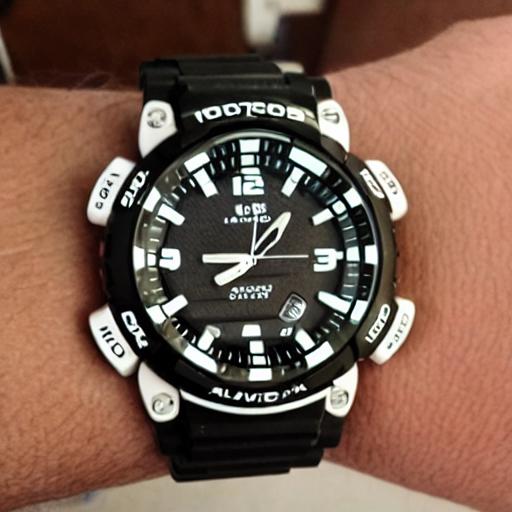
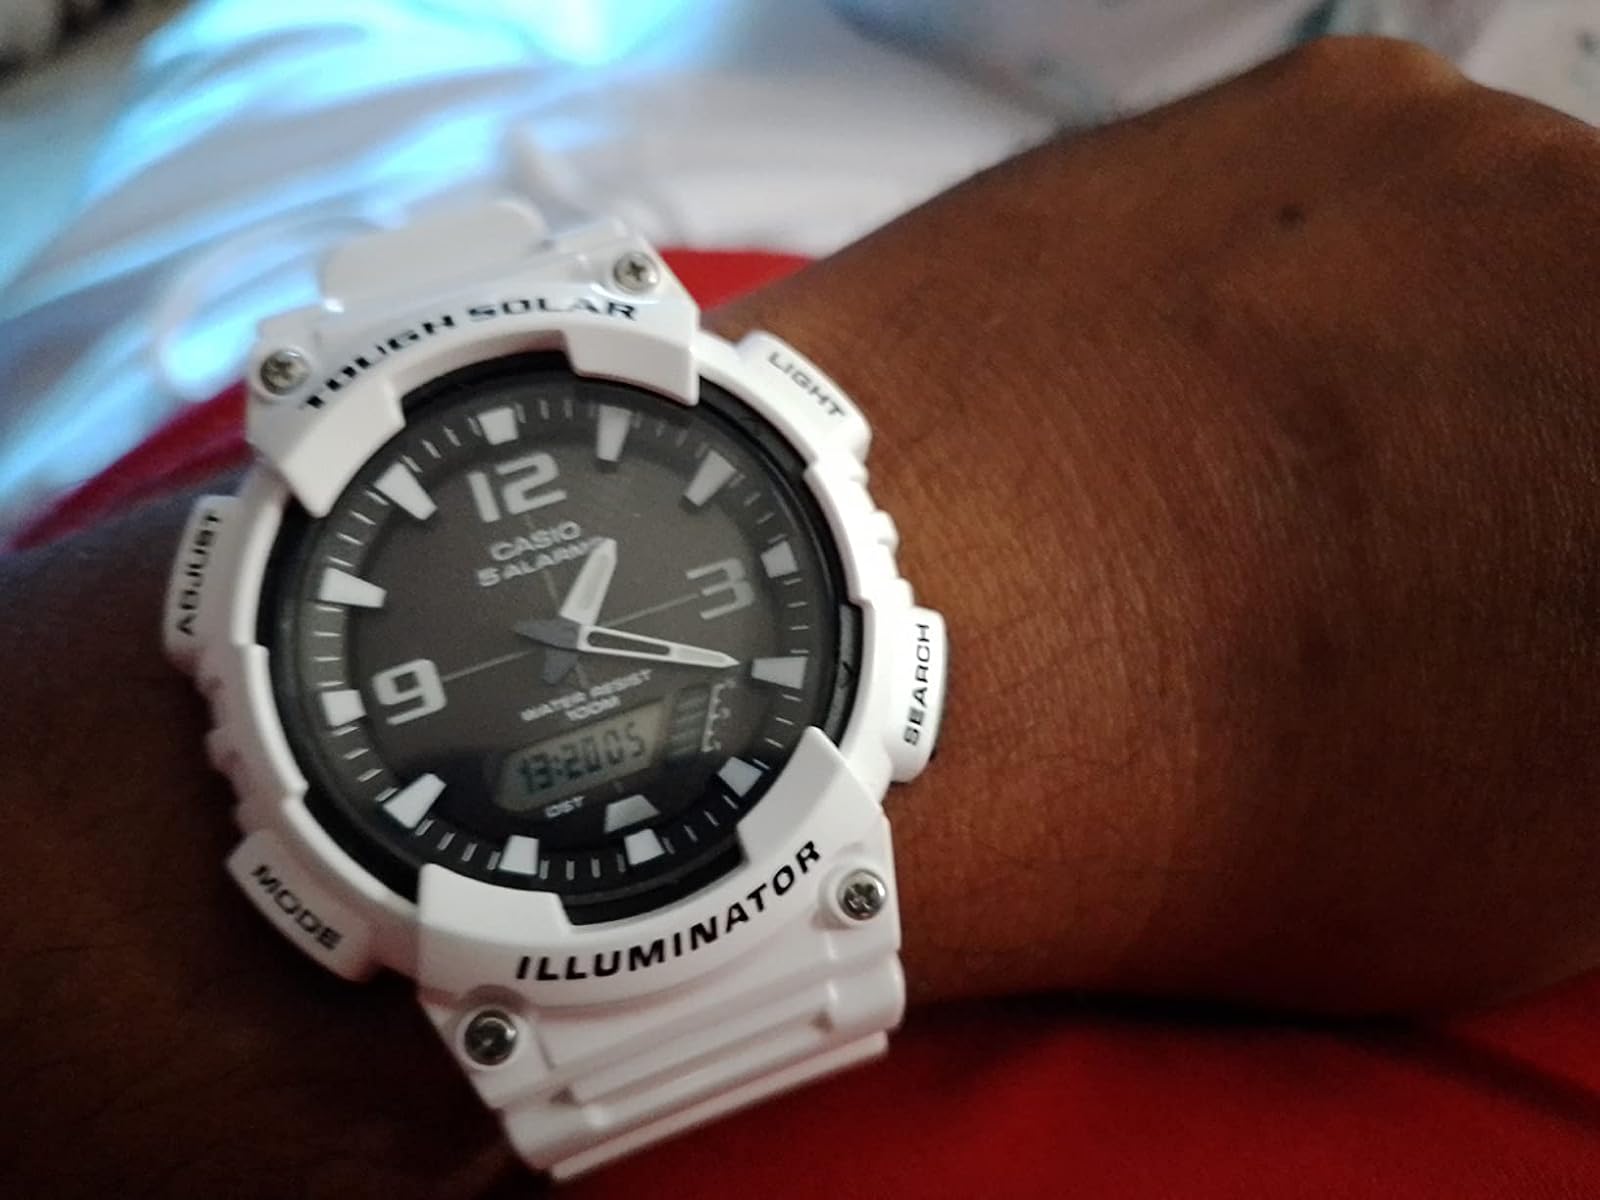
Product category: accessories_watch
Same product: no